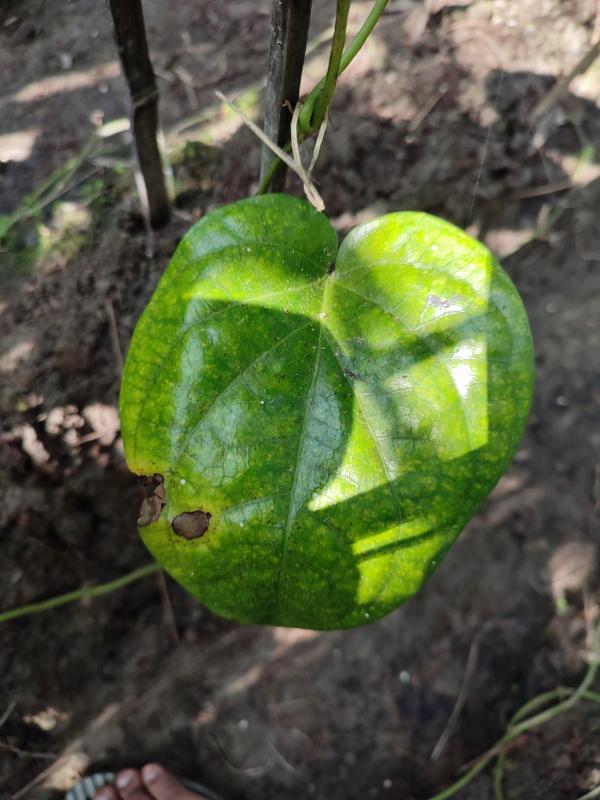
Label: Bacterial_Leaf_Disease